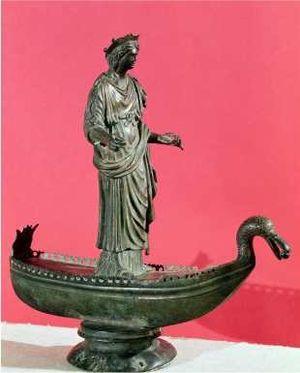
L'art de la sculpture commence sur le territoire français, comme dans le reste du monde, à l'époque préhistorique. Elle reste exceptionnelle, le plus souvent utilisée sous la forme de petits objects. Les premières œuvres taillées représentent uniquement des figures féminines, les Vénus paléolithiques, ou des représentations d'animaux.
Source-Seine, typographiée Source Seine les premiers mois qui ont suivi sa création, est une commune française du canton de Venarey-les-Laumes, arrondissement de Montbard, département de la Côte-d'Or et de la région Bourgogne-Franche-Comté. La Seine prend sa source sur son territoire.
Sequana est représentée le plus souvent sous les traits d'une jeune fille. Ce personnage de la mythologie celtique gauloise est associé au fleuve de la Seine. Il est possible de voir une statue la représentant dans un nymphée construit pour protéger la source, situé au même endroit qu'un sanctuaire, lui aussi consacré à la déesse, aux sources de la Seine à Source-Seine.